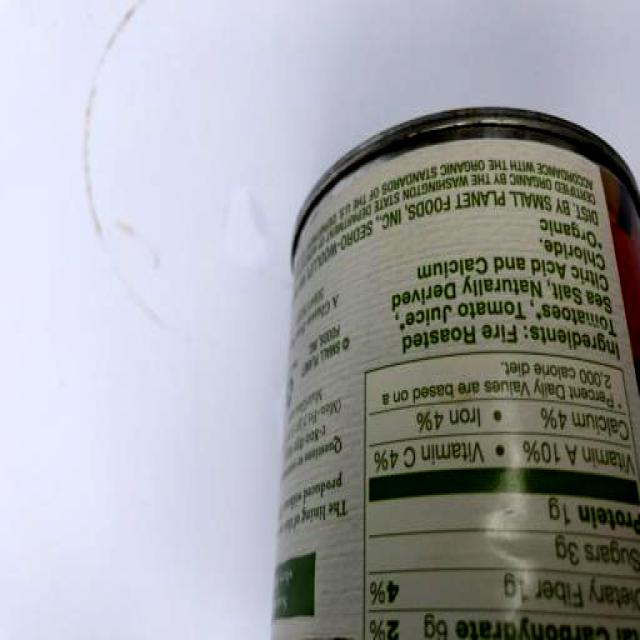
Label: Metal